Tourism on the Eastern Shore (Nova Scotia)

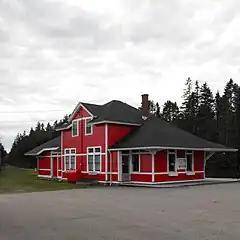
Musquodoboit Harbour Railway Museum

The Eastern Shore is a tourism region of the province of Nova Scotia, Canada. It provides two percent of the revenue for the province's tourism economy. One of its key features is an archipelago known as the 100 Wild Islands area.